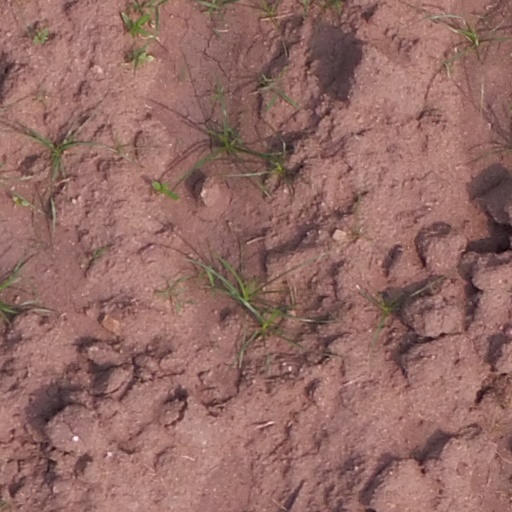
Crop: maize; corn